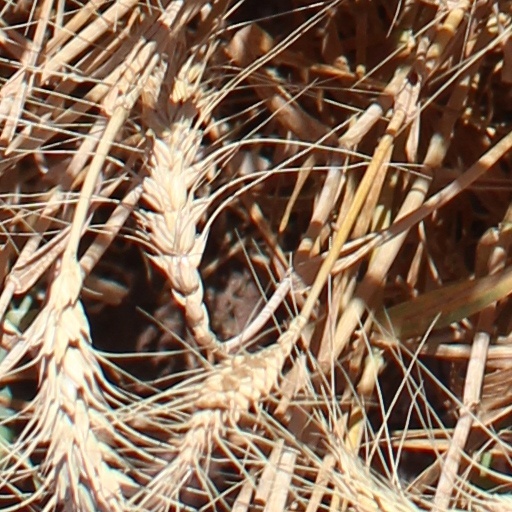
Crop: wheat